Lenny Santos

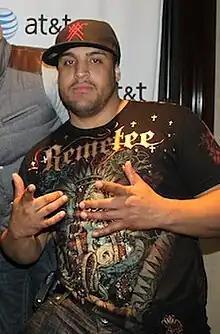
Santos in 2009

Lenny Santos a.k.a. Len Melody (born October 24, 1979) is an American guitarist, composer, producer and entrepreneur. He rose to global fame as the co-founder of the bachata group Aventura where he served as producer, lead guitarist, vocalist, composer and musical director. Lenny is responsible for the group's distinctive sound. He is the one who dared to experiment with bachata, adding fusions of R&B, hip hop and pop. He added electric guitars and effects like tremolo, phaser and wah. Lenny is considered the pioneer and creator of urban bachata, and is one of the most sought out music producers in the Latin music industry. Aside from being a musician and producer, he owns restaurants and lounges in New York City.